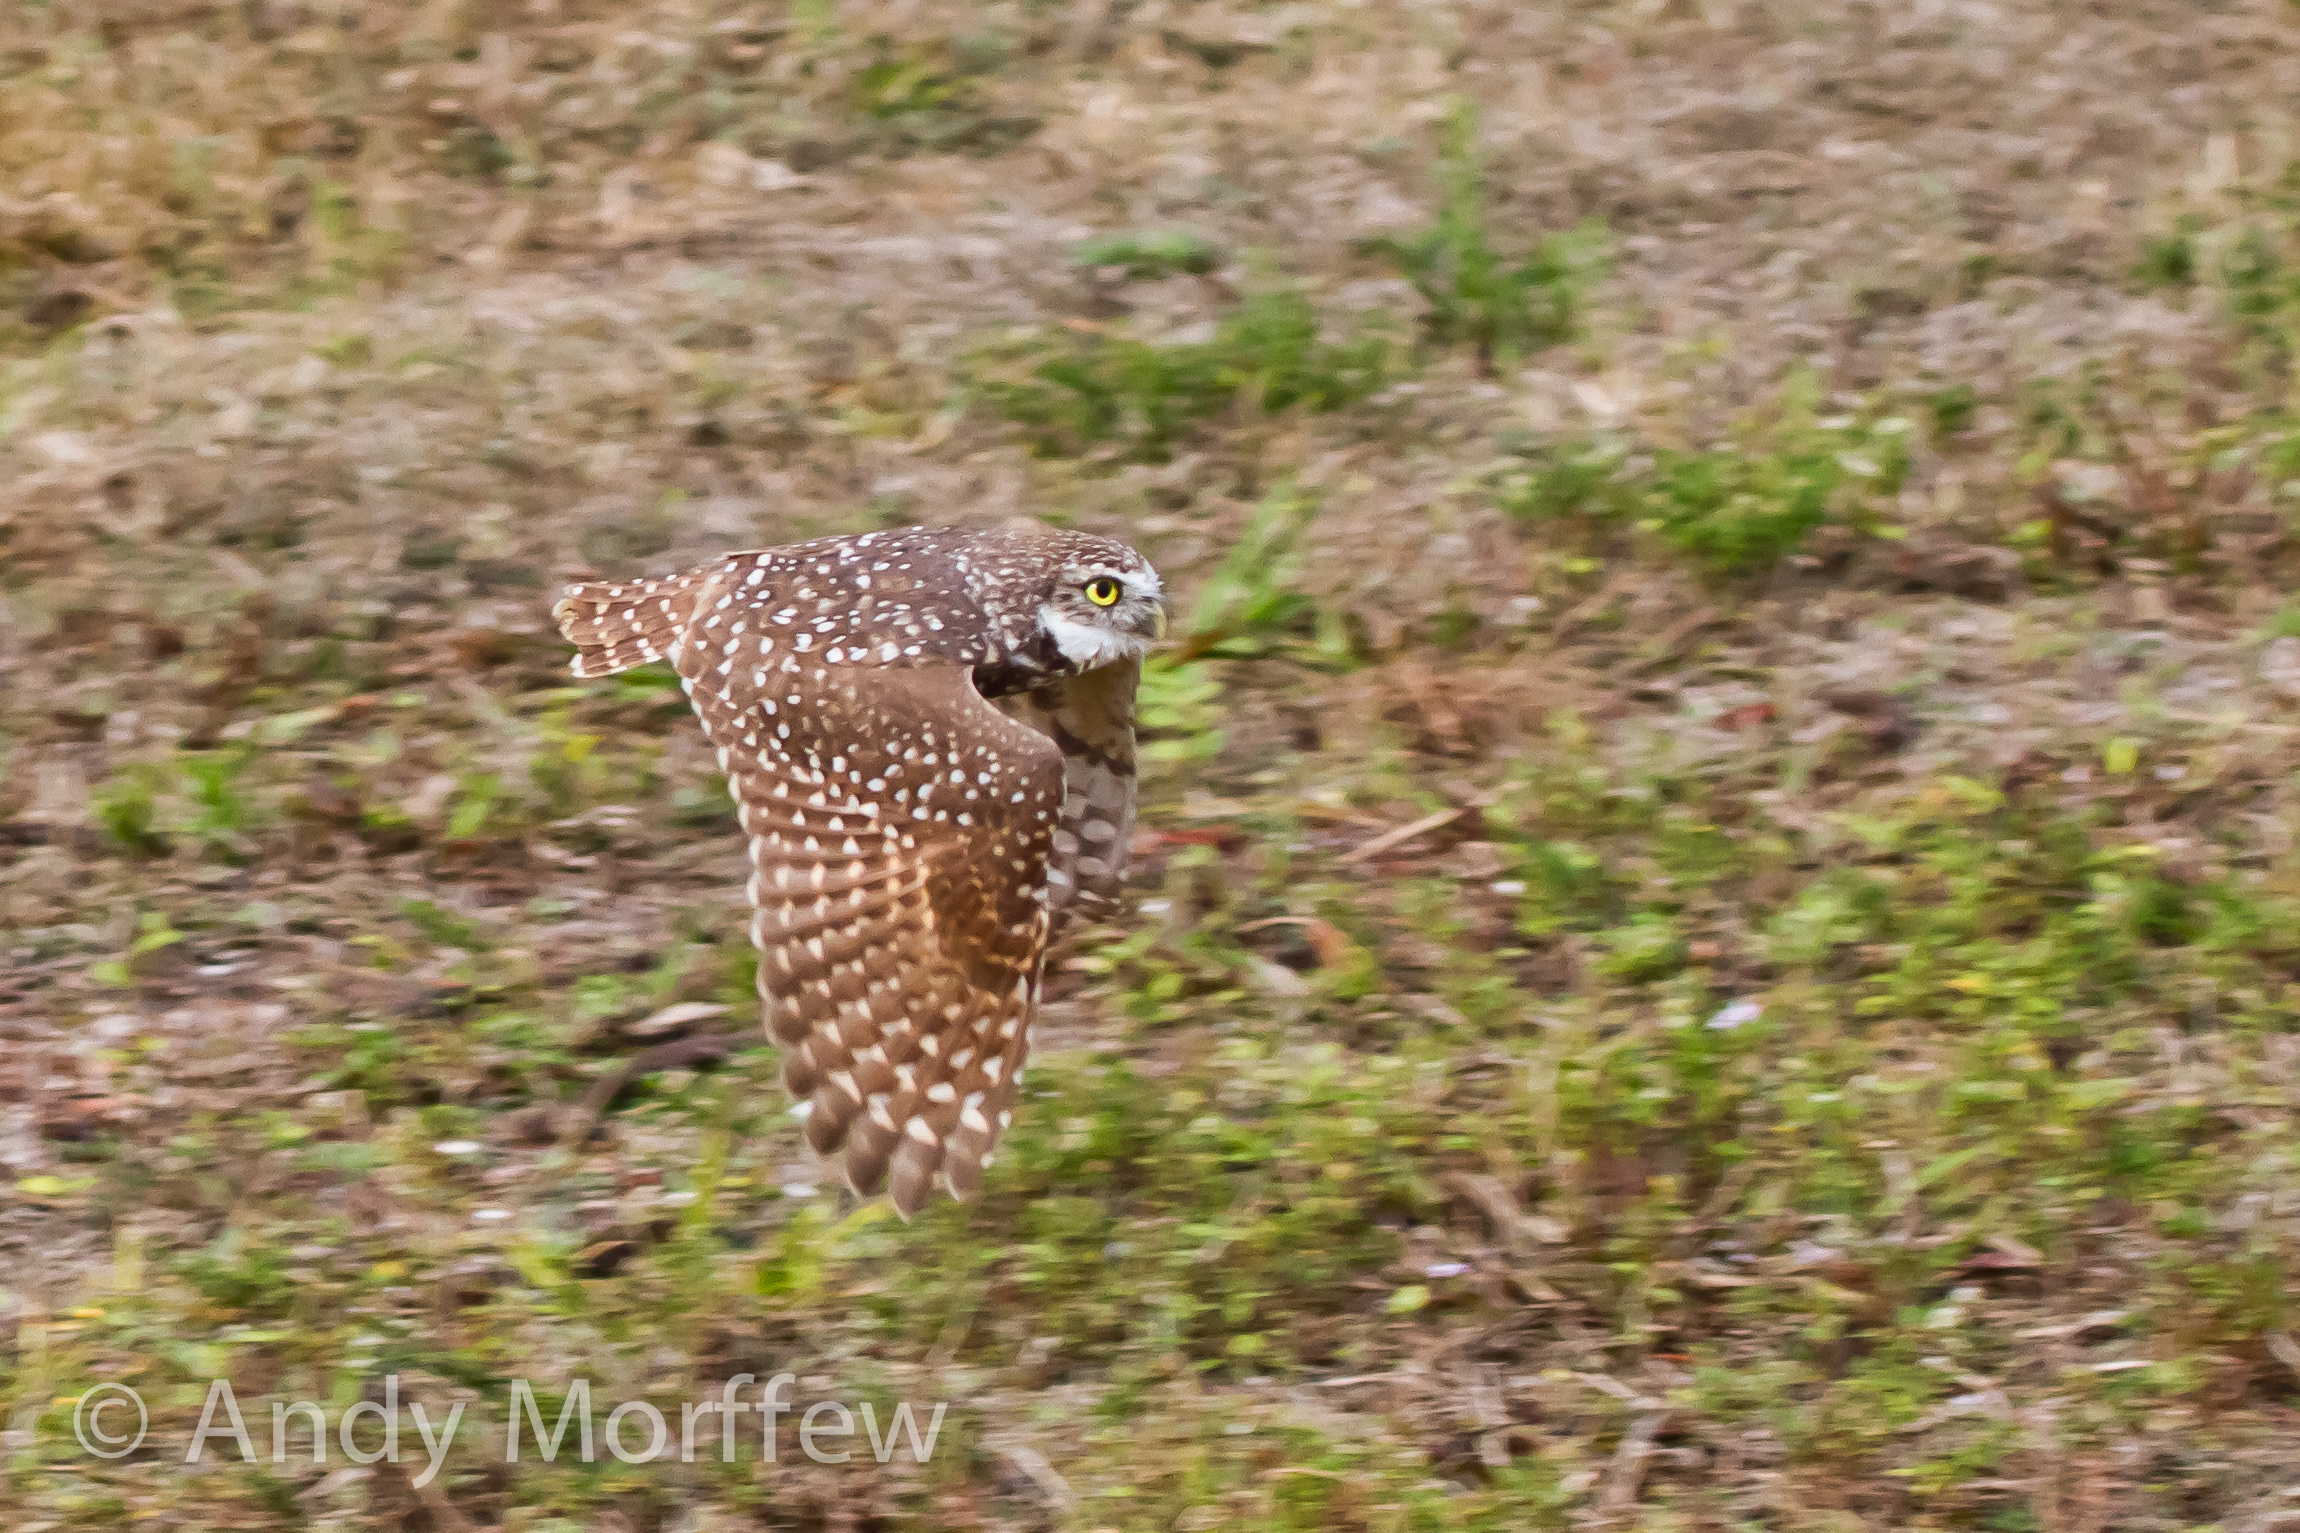
adventure, wildlife, island, mammal, fauna, leopard, cheetah, vertebrate, marco, safari, florida, bif, andymorffew, morffew, burrowingowl, small to medium sized cats, cat like mammal